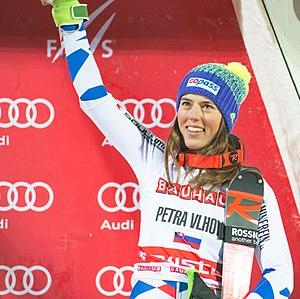
Petra Vlhová, née le 13 juin 1995 à Liptovský Mikuláš, est une skieuse alpine slovaque, première championne du monde de son pays dans son sport en gagnant le slalom géant des Mondiaux d'Åre le 14 février 2019, où elle a également remporté une médaille d'argent en combiné alpin et une de bronze en slalom. Avec l'argent dans le Team Event à Saint-Moritz en 2017, elle a remporté toutes les médailles de la Slovaquie aux Mondiaux de ski alpin. Médaillée d'or en slalom aux Jeux olympiques de la jeunesse 2012 à Innsbruck, elle est aussi devenue cette même année 2019 la skieuse slovaque comptant le plus de victoires en Coupe du monde et s'affirme comme la principale rivale de Mikaela Shiffrin en slalom, mais aussi en géant et au classement général au cours de l'hiver 2018-2019.